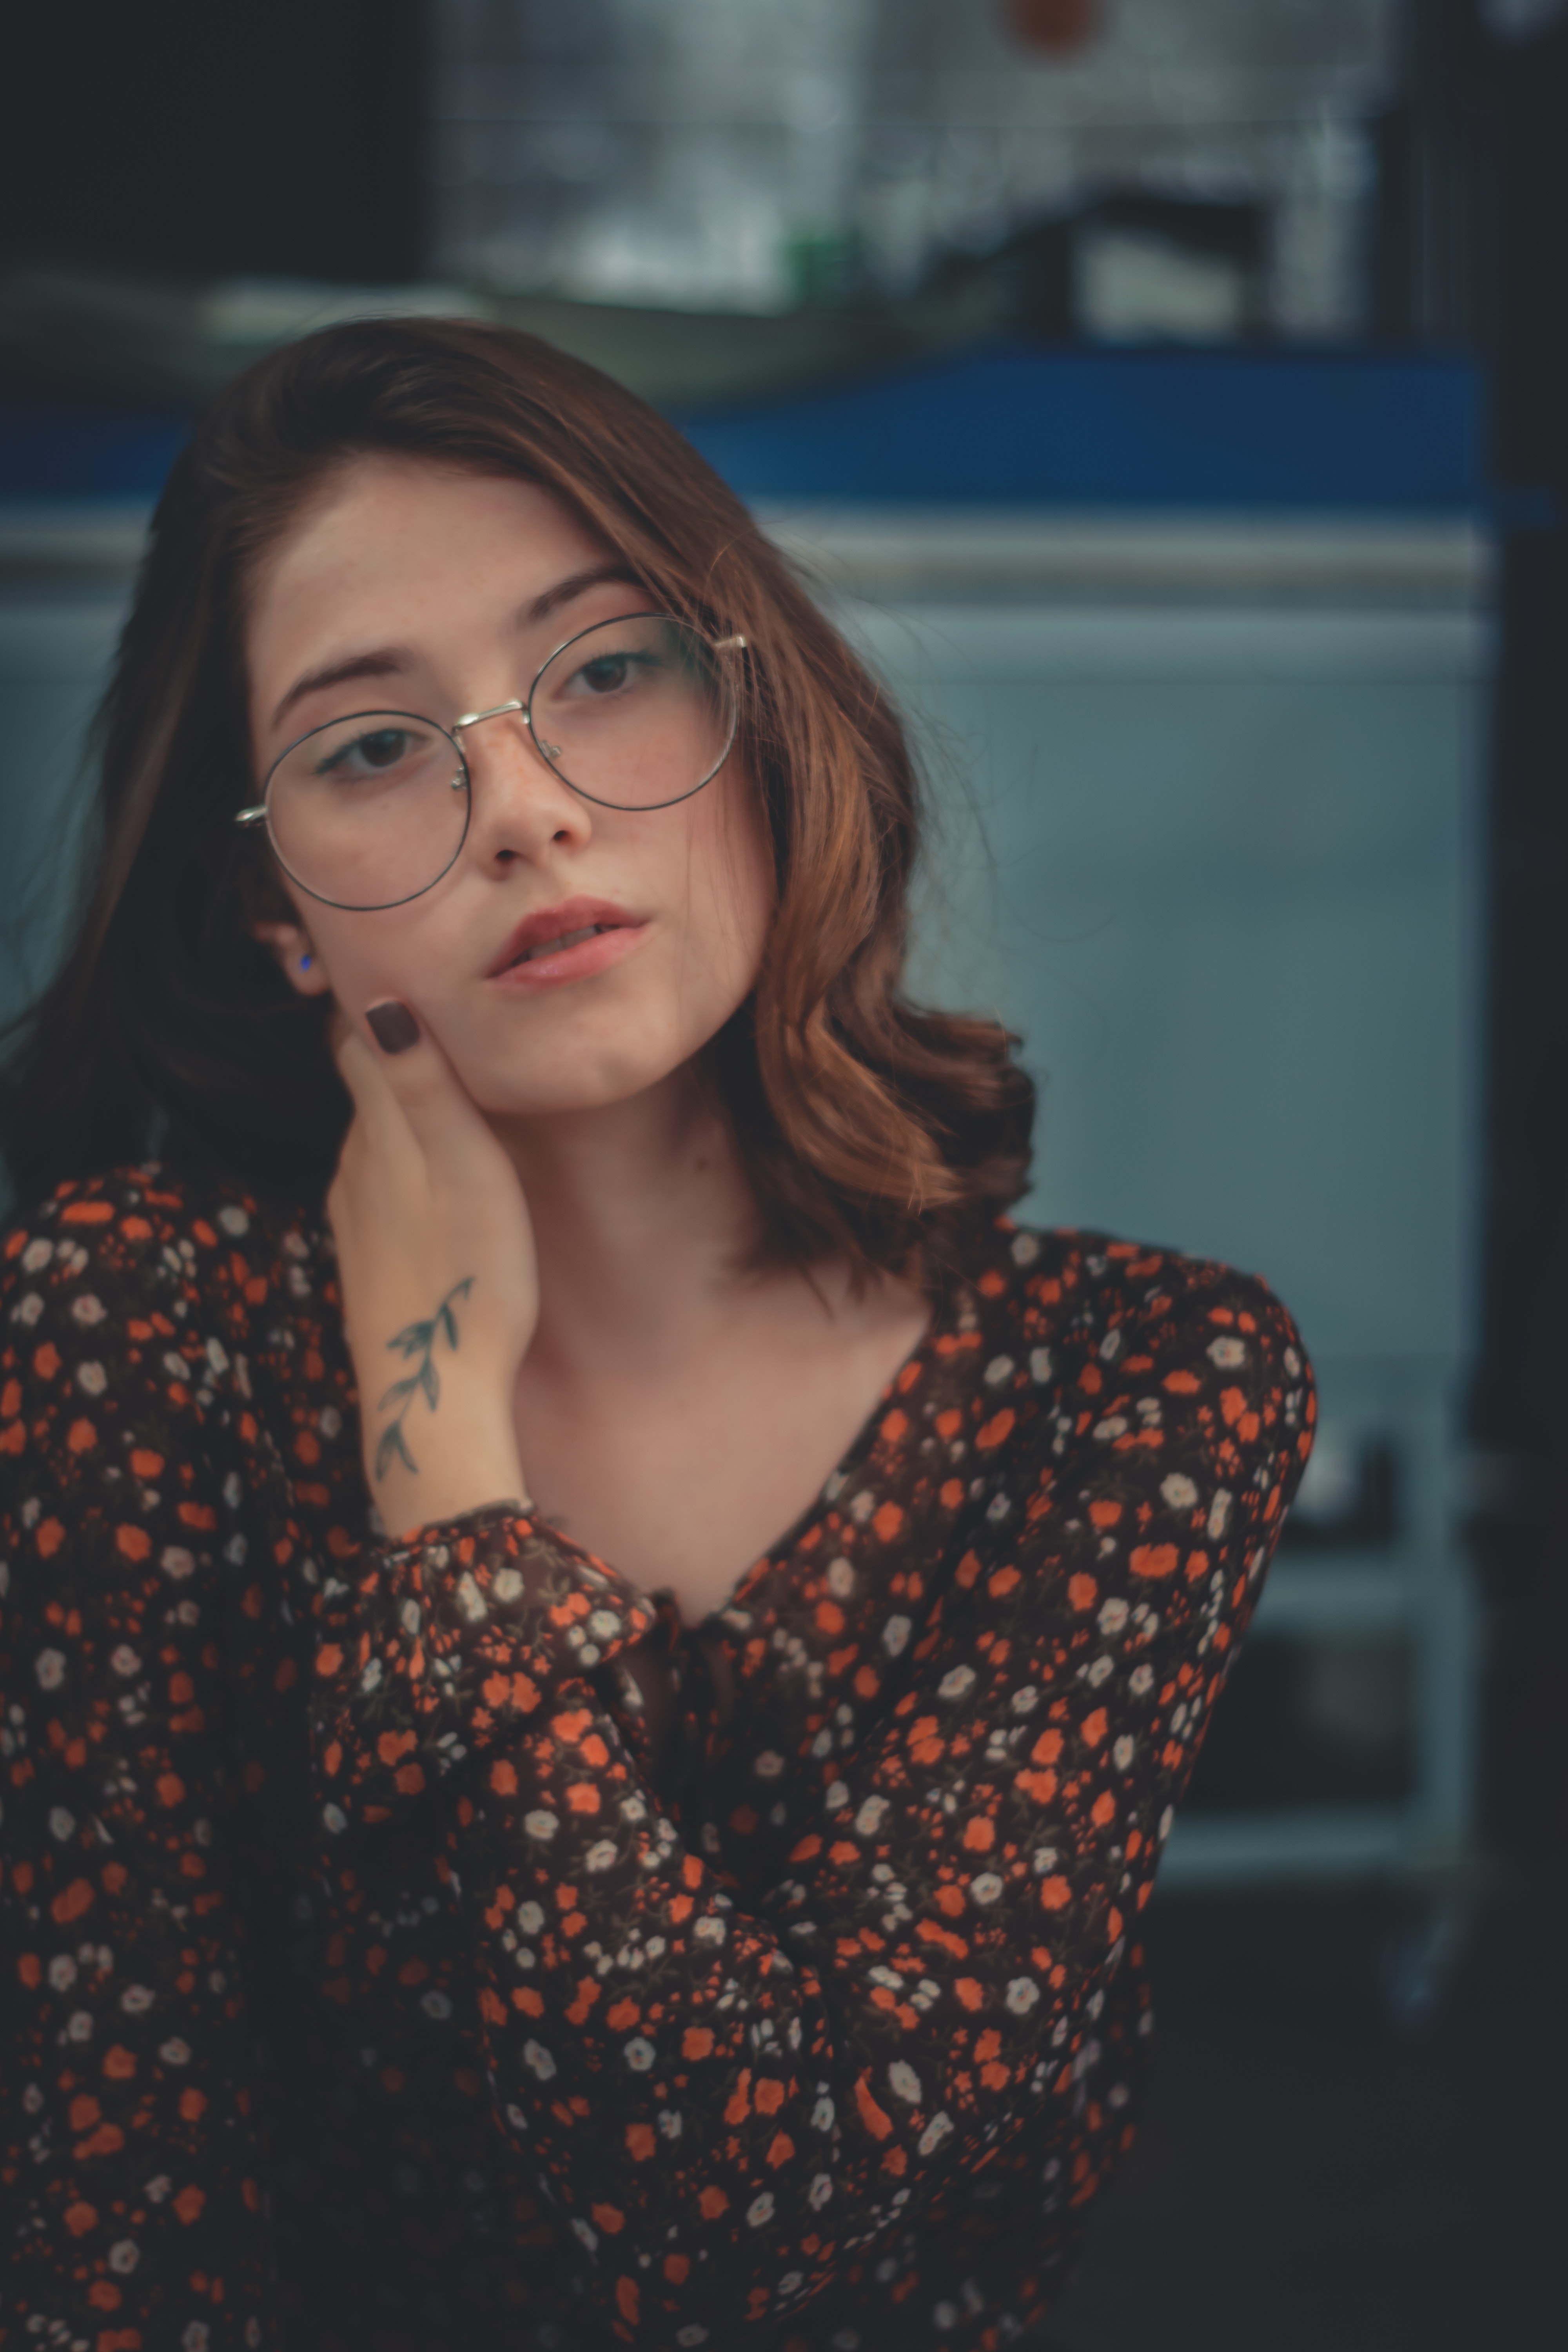
hair, eyewear, face, glasses, beauty, lip, long hair, eye, fun, design, photography, vision care, portrait photography, smile, brown hair, portrait, flash photography, pattern